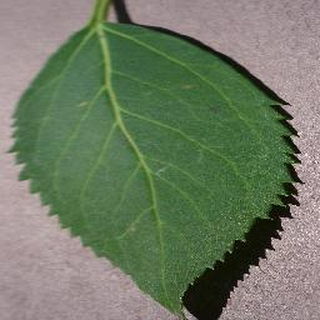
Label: healthy_cherry